Simplon Railway

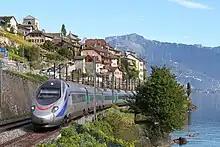
At St. Saphorin on Lake Geneva

After Lausanne station, the line to Fribourg and Bern branches off to the left in the middle of the SBB rolling stock depot, while the Simplon line remains on the shore of Lake Geneva. Some Lavaux communities have stations on both lines, such as Pully ("Pully" and "Pully Nord") or Lutry ("Lutry" and "La Conversion").